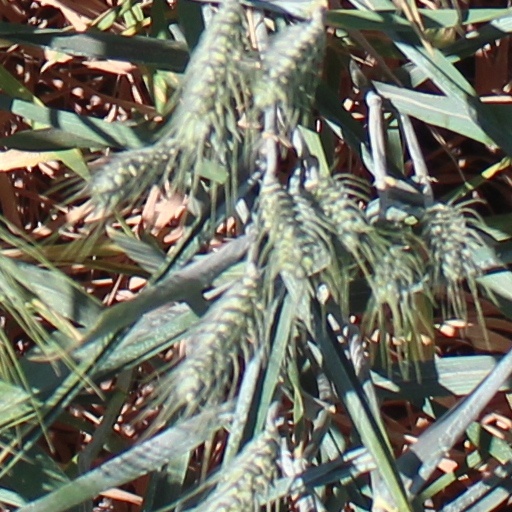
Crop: wheat